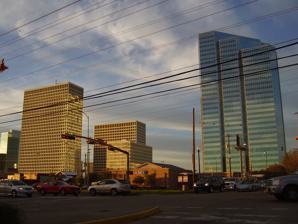
Building: Phoenix Tower (Houston)
Country: United States of America
Year built: 1984
Office in Houston, Texas Phoenix Tower Phoenix Tower (right), with Greenway Plaza (left) General information Status Completed Type Office Location 3200 Southwest Freeway, Houston , Texas Coordinates 29°43′50″N 95°25′44″W / 29.7306°N 95.4289°W / 29.7306; -95.4289 Completed 1984 Height Roof 434 ft (132 m) Technical details Floor count 34 Design and construction Architect(s) HKS, Inc. Phoenix Tower is a 434 ft (132m) tall skyscraper in Houston , Texas . It was completed in 1984 and has 34 floors. It is the 36th tallest building in the city. In June of 2023, Phoenix Tower was acquired by Group RMC. The Phoenix Tower is adjacent to Greenway Plaza and located in an area between Downtown Houston and Uptown . A Jack Nicklaus -designed nine-hole putting green is on top of the building's parking garage , conceived by the building's owners as a way for tenants to relax in the middle of the day. The tower has 629,024 square feet (58,438.2 m 2 ) of office space. Trico Marine Services, a former corporate tenant, relocated its corporate headquarters to The Woodlands . Trico maintains a minor presence in the tower. In 2009 Trico sublet 6,135 square feet (570.0 m 2 ) to the law firm Edison, McDowell & Hetherington. The Phoenix Tower was the former headquarters for Champion Technologies. After its acquisition by Ecolab, it formed the combined company of Nalco Champion. The new company will office a large part of its employees as it consolidates its operations. See also List of tallest buildings in Houston References